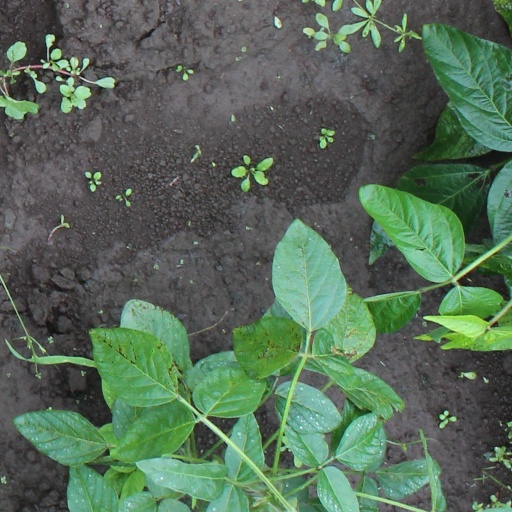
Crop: soybean